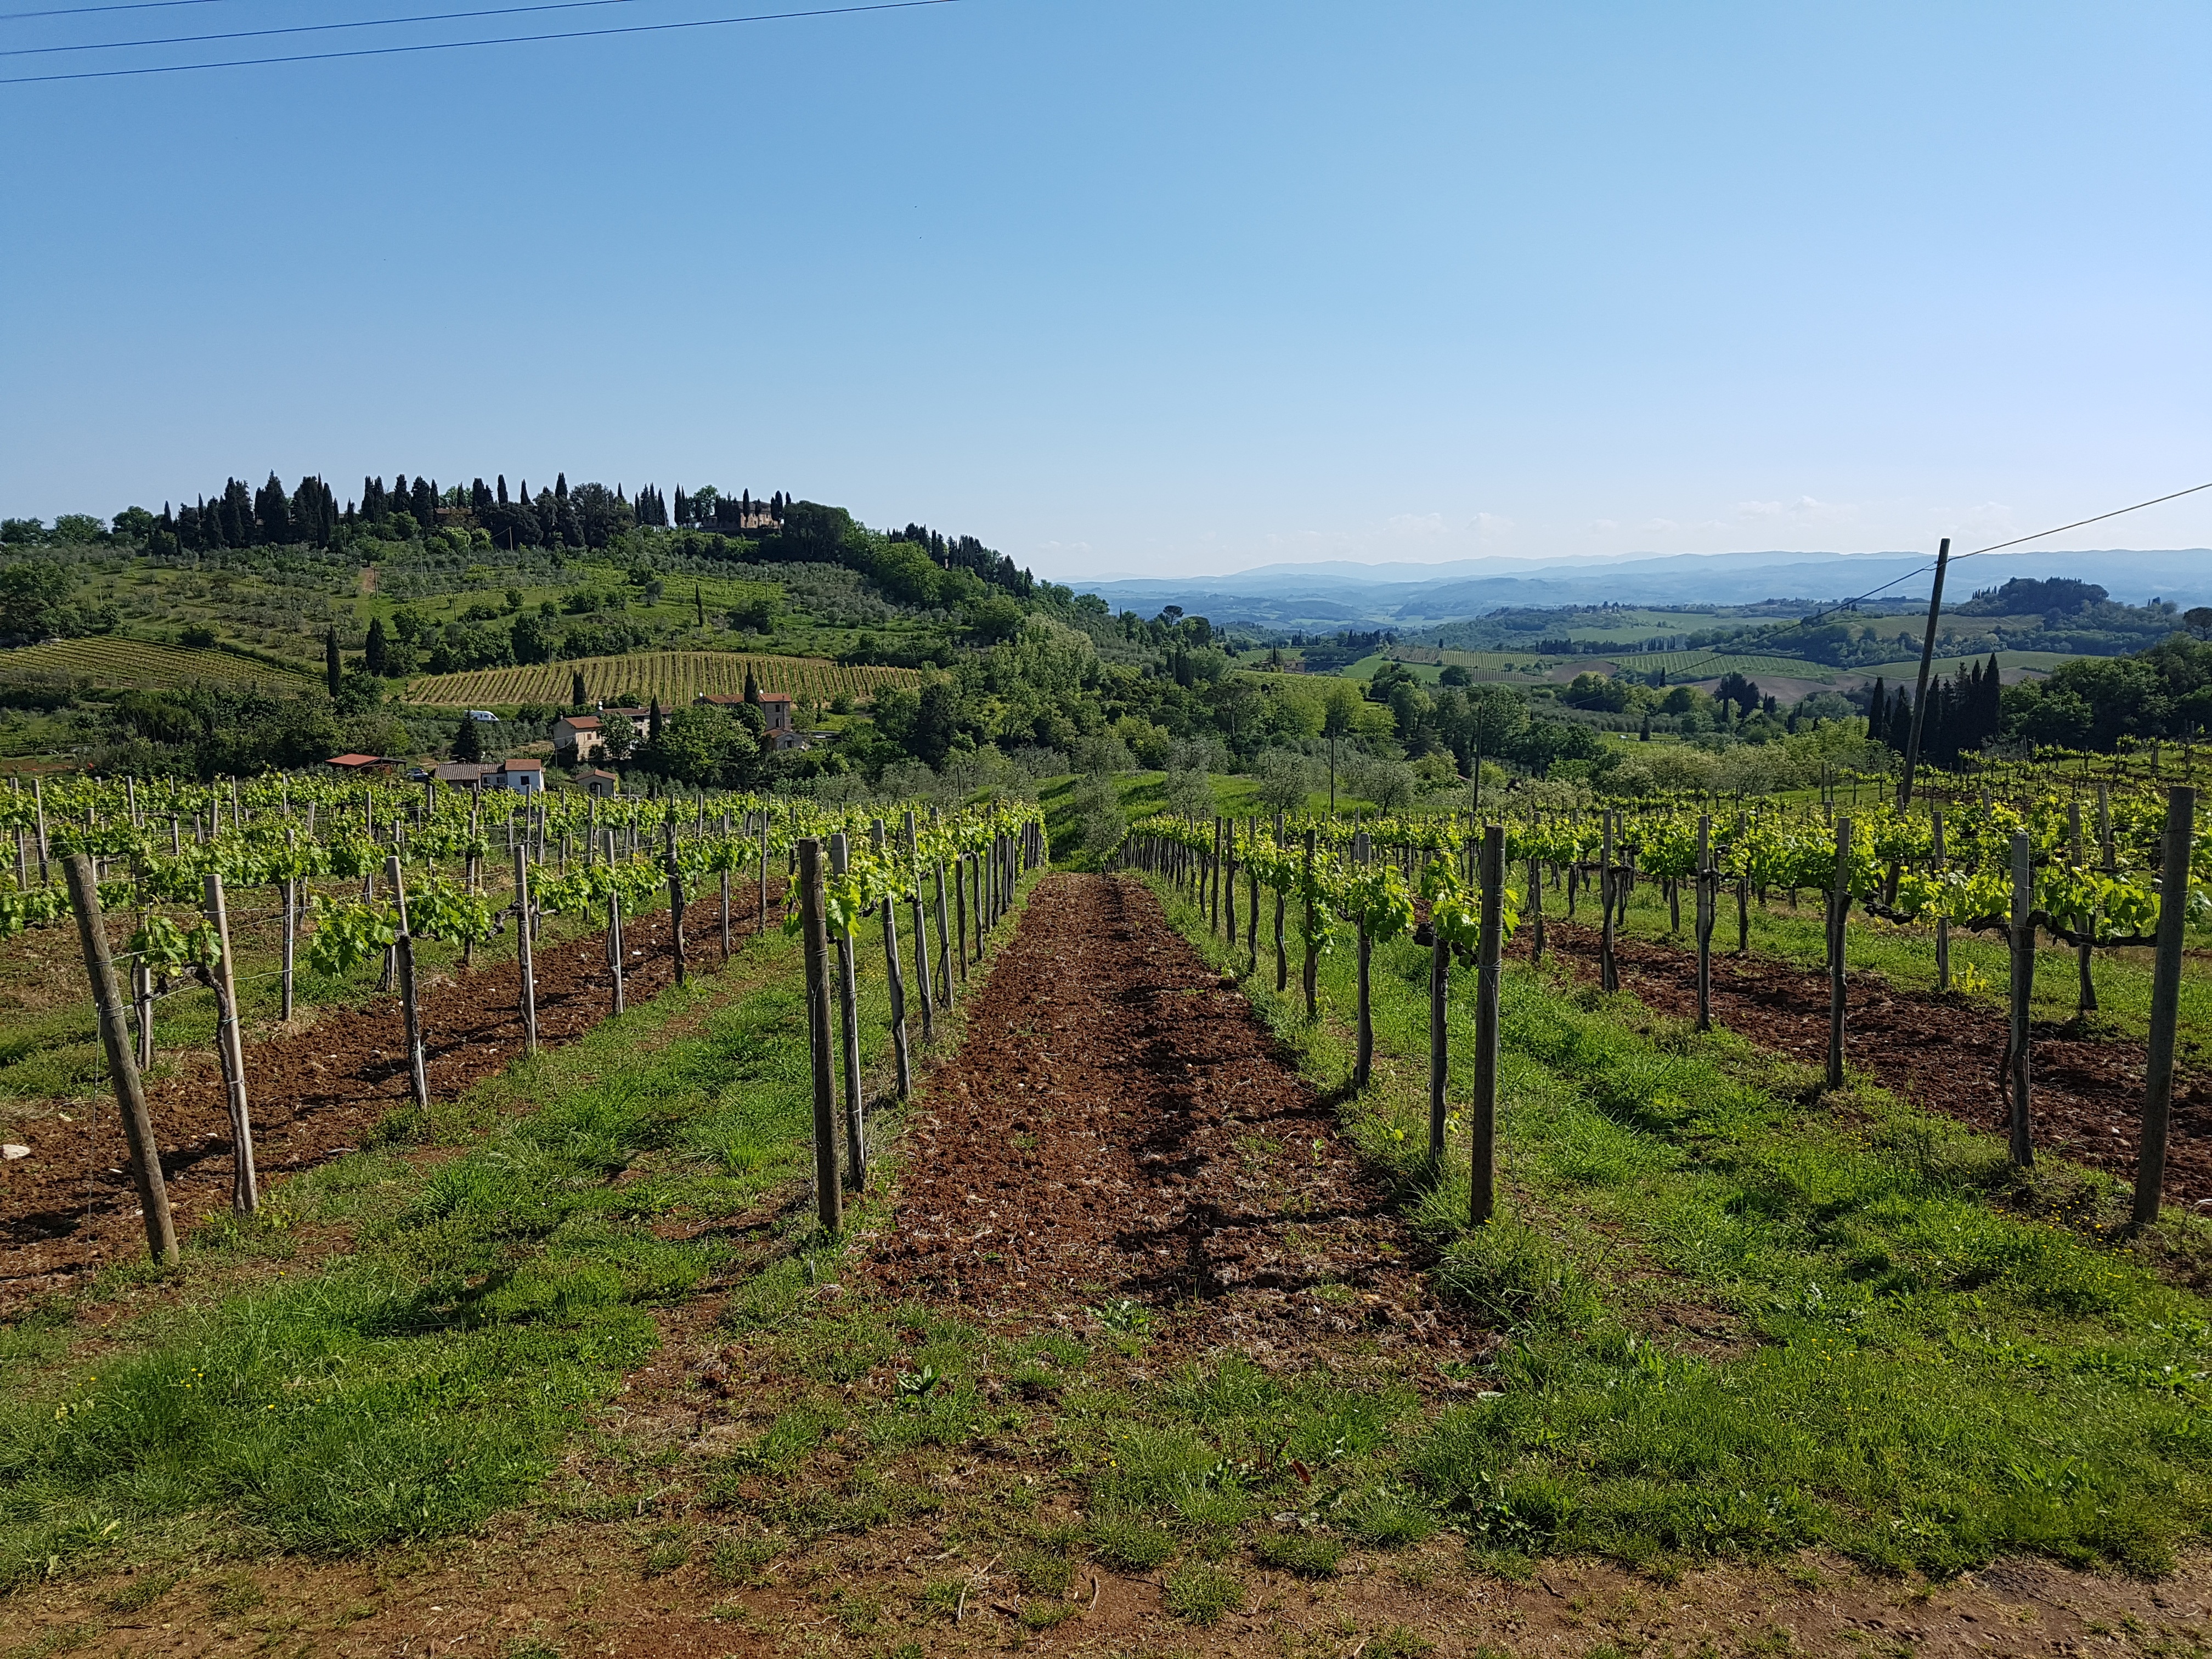
landscape, nature, sky, vine, vineyard, wine, field, farm, panorama, mediterranean, soil, italy, tuscany, agriculture, vines, outlook, plantation, idyll, toscana, winegrowing, rural area, wine region, chianti